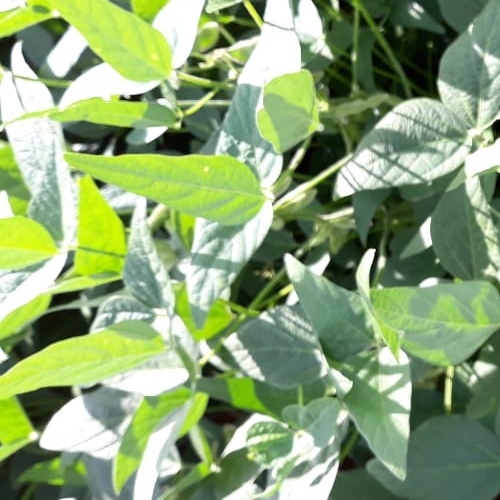
Label: Healthy